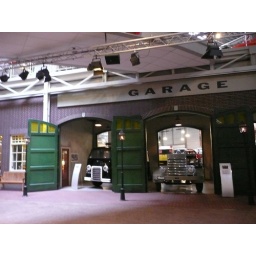
Het DAF Museum is gevestigd in een industrieel monument in Eindhoven. In het DAF Museum zie je de hele geschiedenis van de DAF voertuigen.